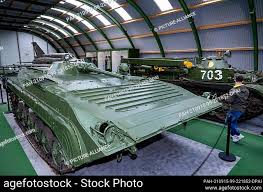
Label: BMP